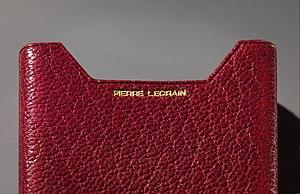
Pierre-Émile Legrain, né le 2 octobre 1889 à Levallois-Perret et mort le 17 juillet 1929, est un décorateur, relieur, illustrateur et ébéniste français.